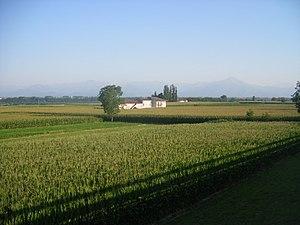
La bataille de Genola, aussi connue sous le nom de bataille de Fossano, se déroula le 4 novembre 1799 à Genola, dans le Piémont, et opposa une armée impériale autrichienne dirigée par le général Michael von Melas à une armée française sous les ordres du général Jean-Étienne Championnet. Melas conduisit ses troupes avec habileté et repoussa les Français du champ de bataille, leur infligeant de lourdes pertes. Cet affrontement de la guerre de la Deuxième Coalition fut le dernier engagement d'importance disputé par les Français en Italie durant l'année 1799.